Waharoa (whale)

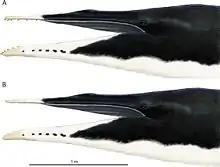
Restorations of "Waharoa ruwhenua"

Boessenecker and Fordyce (2015) characterize the species as follows: ""Waharoa ruwhenua" shares "Tohoraata" and "Tokarahia" dorsoventrally shallow and wide occipital condyles, a triangular anterior process and well-developed incisural flange of the periotic; with "Tohoraata" and "Tokarahia" a concave anterodorsal margin of the anterior process of the periotic and a smooth and transversely convex posterior bullar facet; with "Tohoraata" a distinct lateral tubercle on the anterior process; and with "Eomysticetus" and "Micromysticetus" a short posterior process".